Capacitor types

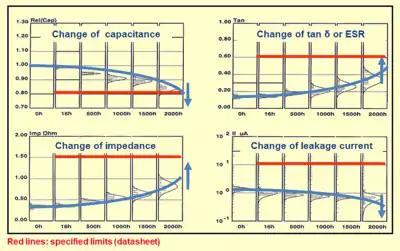
The electrical values of electrolytic capacitors with non-solid electrolyte changes over the time due to evaporation of electrolyte. Reaching specified limits of the parameters the capacitors will be count as "wear out failure".

Electrolytic capacitors with non-solid electrolyte age as the electrolyte evaporates. This evaporation depends on temperature and the current load the capacitors experience. Electrolyte escape influences capacitance and ESR. Capacitance decreases and the ESR increases over time. In contrast to ceramic, film and electrolytic capacitors with solid electrolytes, "wet" electrolytic capacitors reach a specified "end of life" reaching a specified maximum change of capacitance or ESR. End of life, "load life" or "lifetime" can be estimated either by formula or diagrams or roughly by a so-called "10-degree-law". A typical specification for an electrolytic capacitor states a lifetime of 2,000 hours at 85 °C, doubling for every 10 degrees lower temperature, achieving lifespan of approximately 15 years at room temperature.